Flavoring

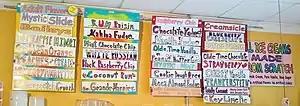
American ice cream shop using natural flavors

In the EU, in order to be labeled as natural flavoring substance, many conditions have to be fulfilled: "Natural flavouring substance" shall mean a flavoring substance obtained by appropriate physical, enzymatic or microbiological processes from material of vegetable, animal or microbiological origin either in the raw state or after processing for human consumption by one or more of the traditional food preparation processes listed in Annex II. Natural flavoring substances correspond to substances that are naturally present and have been identified in nature (Article 3).